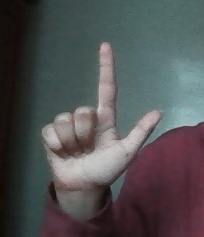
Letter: laam